STS-115

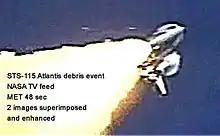
STS-115 MET 48 seconds Launch Debris Event

While working on the "Atlantis" orbiter, NASA technicians discovered that one of the spacecraft's radiator panels showed evidence of micrometeorite damage. A hole was observed which was reported to be about 2.7 mm (0.108 in) in diameter.